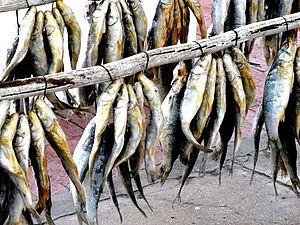
Paternoster est l'un des plus anciens villages de pêcheurs de la côte ouest de l'Afrique du Sud. Il est situé à 15 km au nord-ouest de Vredenburg et à 145 km au nord du Cap, à Cape Columbine, entre la baie de Saldanha et la baie de Sainte-Hélène. La ville couvre une superficie de 194,8 hectares et compte environ 1 883 habitants.